Tunisia at the FIFA World Cup

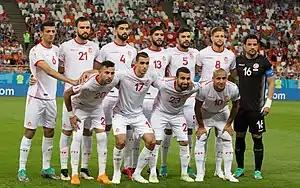
Tunisia national team line-up against Panama at the 2018 FIFA World Cup in Russia.

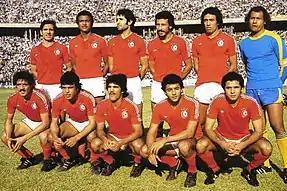
Tunisia at the 1978 FIFA World Cup qualification against Egypt.

Tunisia has participated six times in the FIFA World Cup, the biggest men's football event in the world, in 1978, 1998, 2002, 2006, 2018 and 2022. Throughout all the participations, Tunisia was unable to advance beyond the group stage. Tunisia qualified for the World Cup for the first time in its history during the 1978 edition in Argentina, competing in Group 2 under the leadership of coach Abdelmajid Chetali. Tunisia became the first African and Arab team to win a World Cup match, after defeating Mexico 3−1 in Tunisia's first match in the competition. The team then lost to Poland 0−1 and drew with defending champion West Germany 0−0, exiting the tournament in the group stage. Ali Kaabi, Mokhtar Dhouieb and Néjib Ghommidh scored the team's goals.